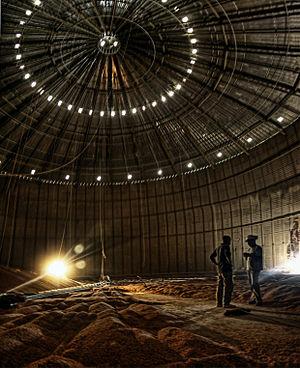
Les réserves de céréales constituent un élément vital pour la survie des groupes humains. Apparue aux environs de la révolution néolithique, la maîtrise du stockage des céréales est essentielle dans l'organisation de la plupart des sociétés car elle est impliquée dans trois activités humaines majeures :